Hussar

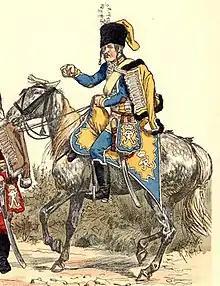
Hussar of the Magdeburg Hussar Commando (1763, drawing from Richard Knötel, , 1893)

Initially the first units of Polish Hussars in the Kingdom of Poland were formed around 1500.